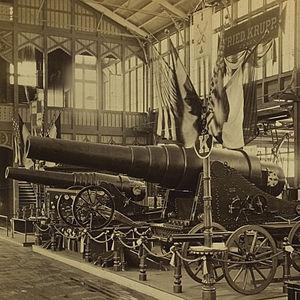
Le canon est la partie d'une arme à feu constituée par le tube servant à lancer un projectile.